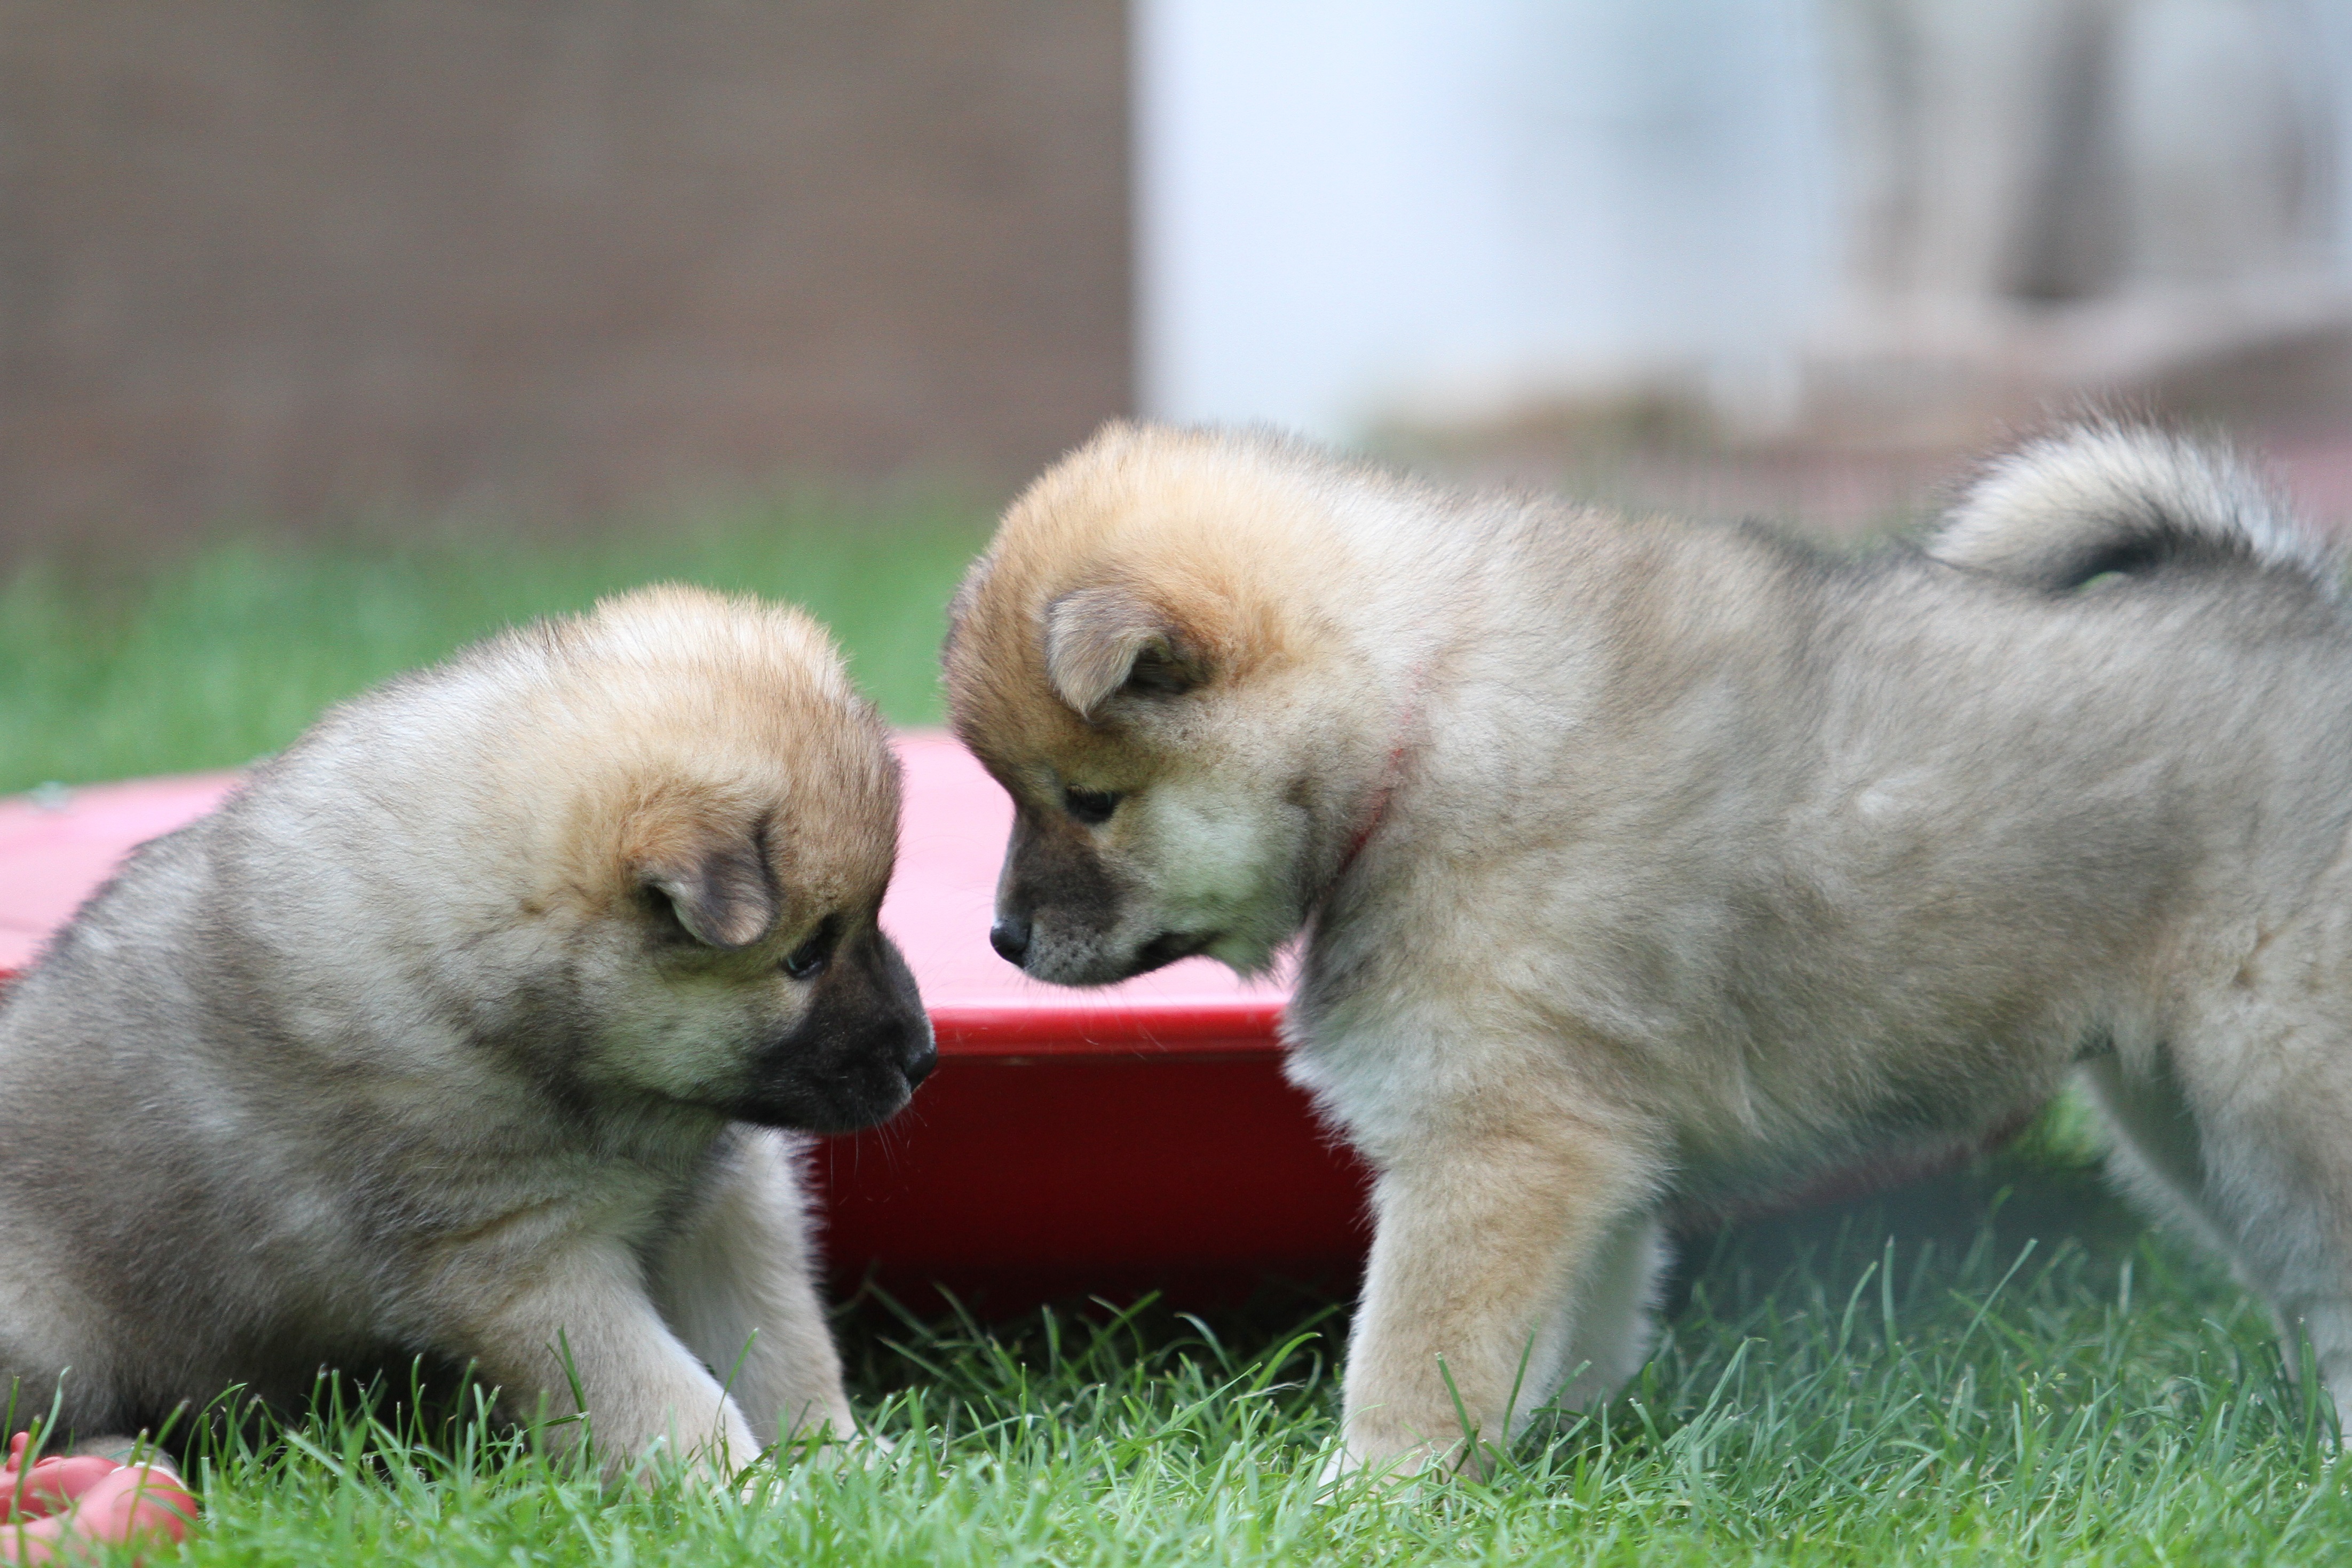
puppy, dog, pet, young, mammal, vertebrate, dog breed, pomeranian, puppies, animal photo, keeshond, akita inu, eurasians, dog like mammal, carnivoran, dog breed group, dog crossbreeds, norwegian elkhound, eurasier, german spitz mittel, german spitz, german spitz klein, tibetan spaniel, puppies playing